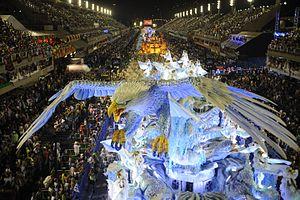
Le Carnaval de Rio est l'événement touristique le plus important de la municipalité de Rio et la fête nationale la plus populaire au Brésil, en particulier à Rio de Janeiro. Il est devenu un vrai synonyme de la célébration du carnaval dans le pays et même au monde. Il a lieu tous les ans durant les 4 jours qui précèdent le mercredi des Cendres, qui est le jour qui marque le début du carême.
Cette liste des principaux carnavals recense les principaux carnavals dans le monde, de par leur notoriété, leur retentissement international et/ou nombre de participants.